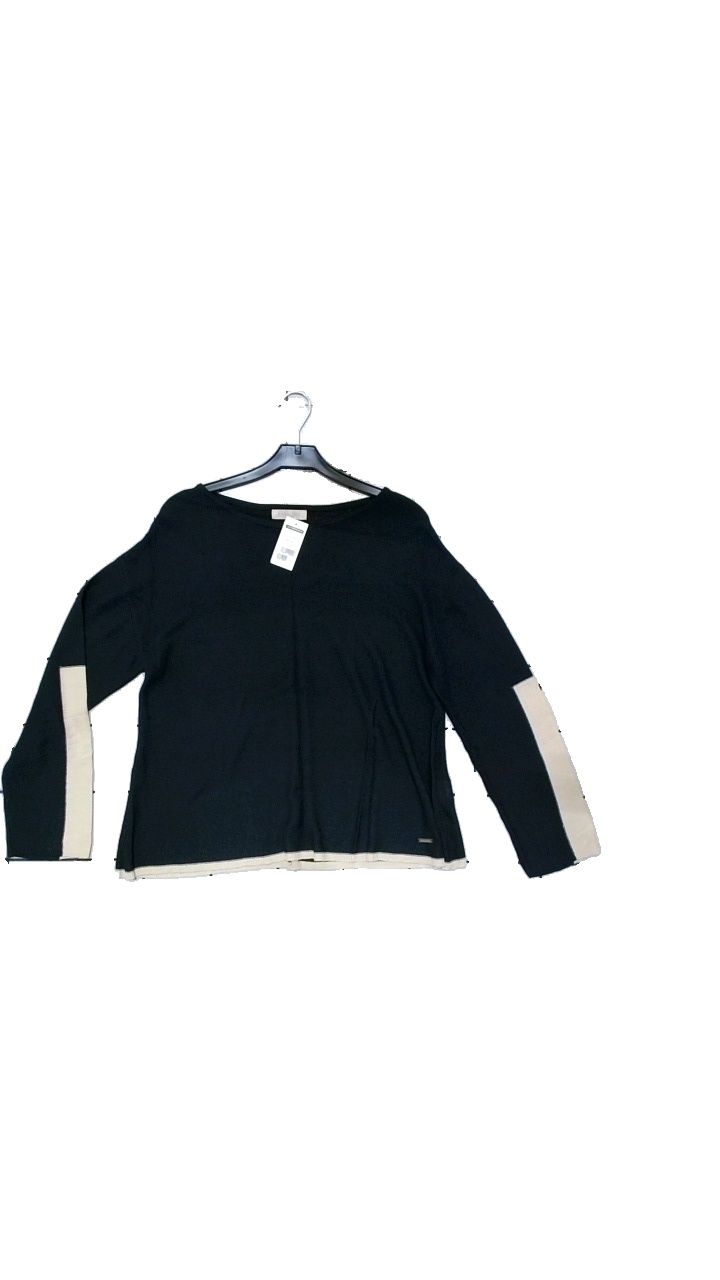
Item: Sweater (Ladies)
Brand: Rabalder
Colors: Blue, Beige
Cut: Regular
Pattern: Striped
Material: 100% viscose
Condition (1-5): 5
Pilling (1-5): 4
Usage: Reuse
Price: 50-100